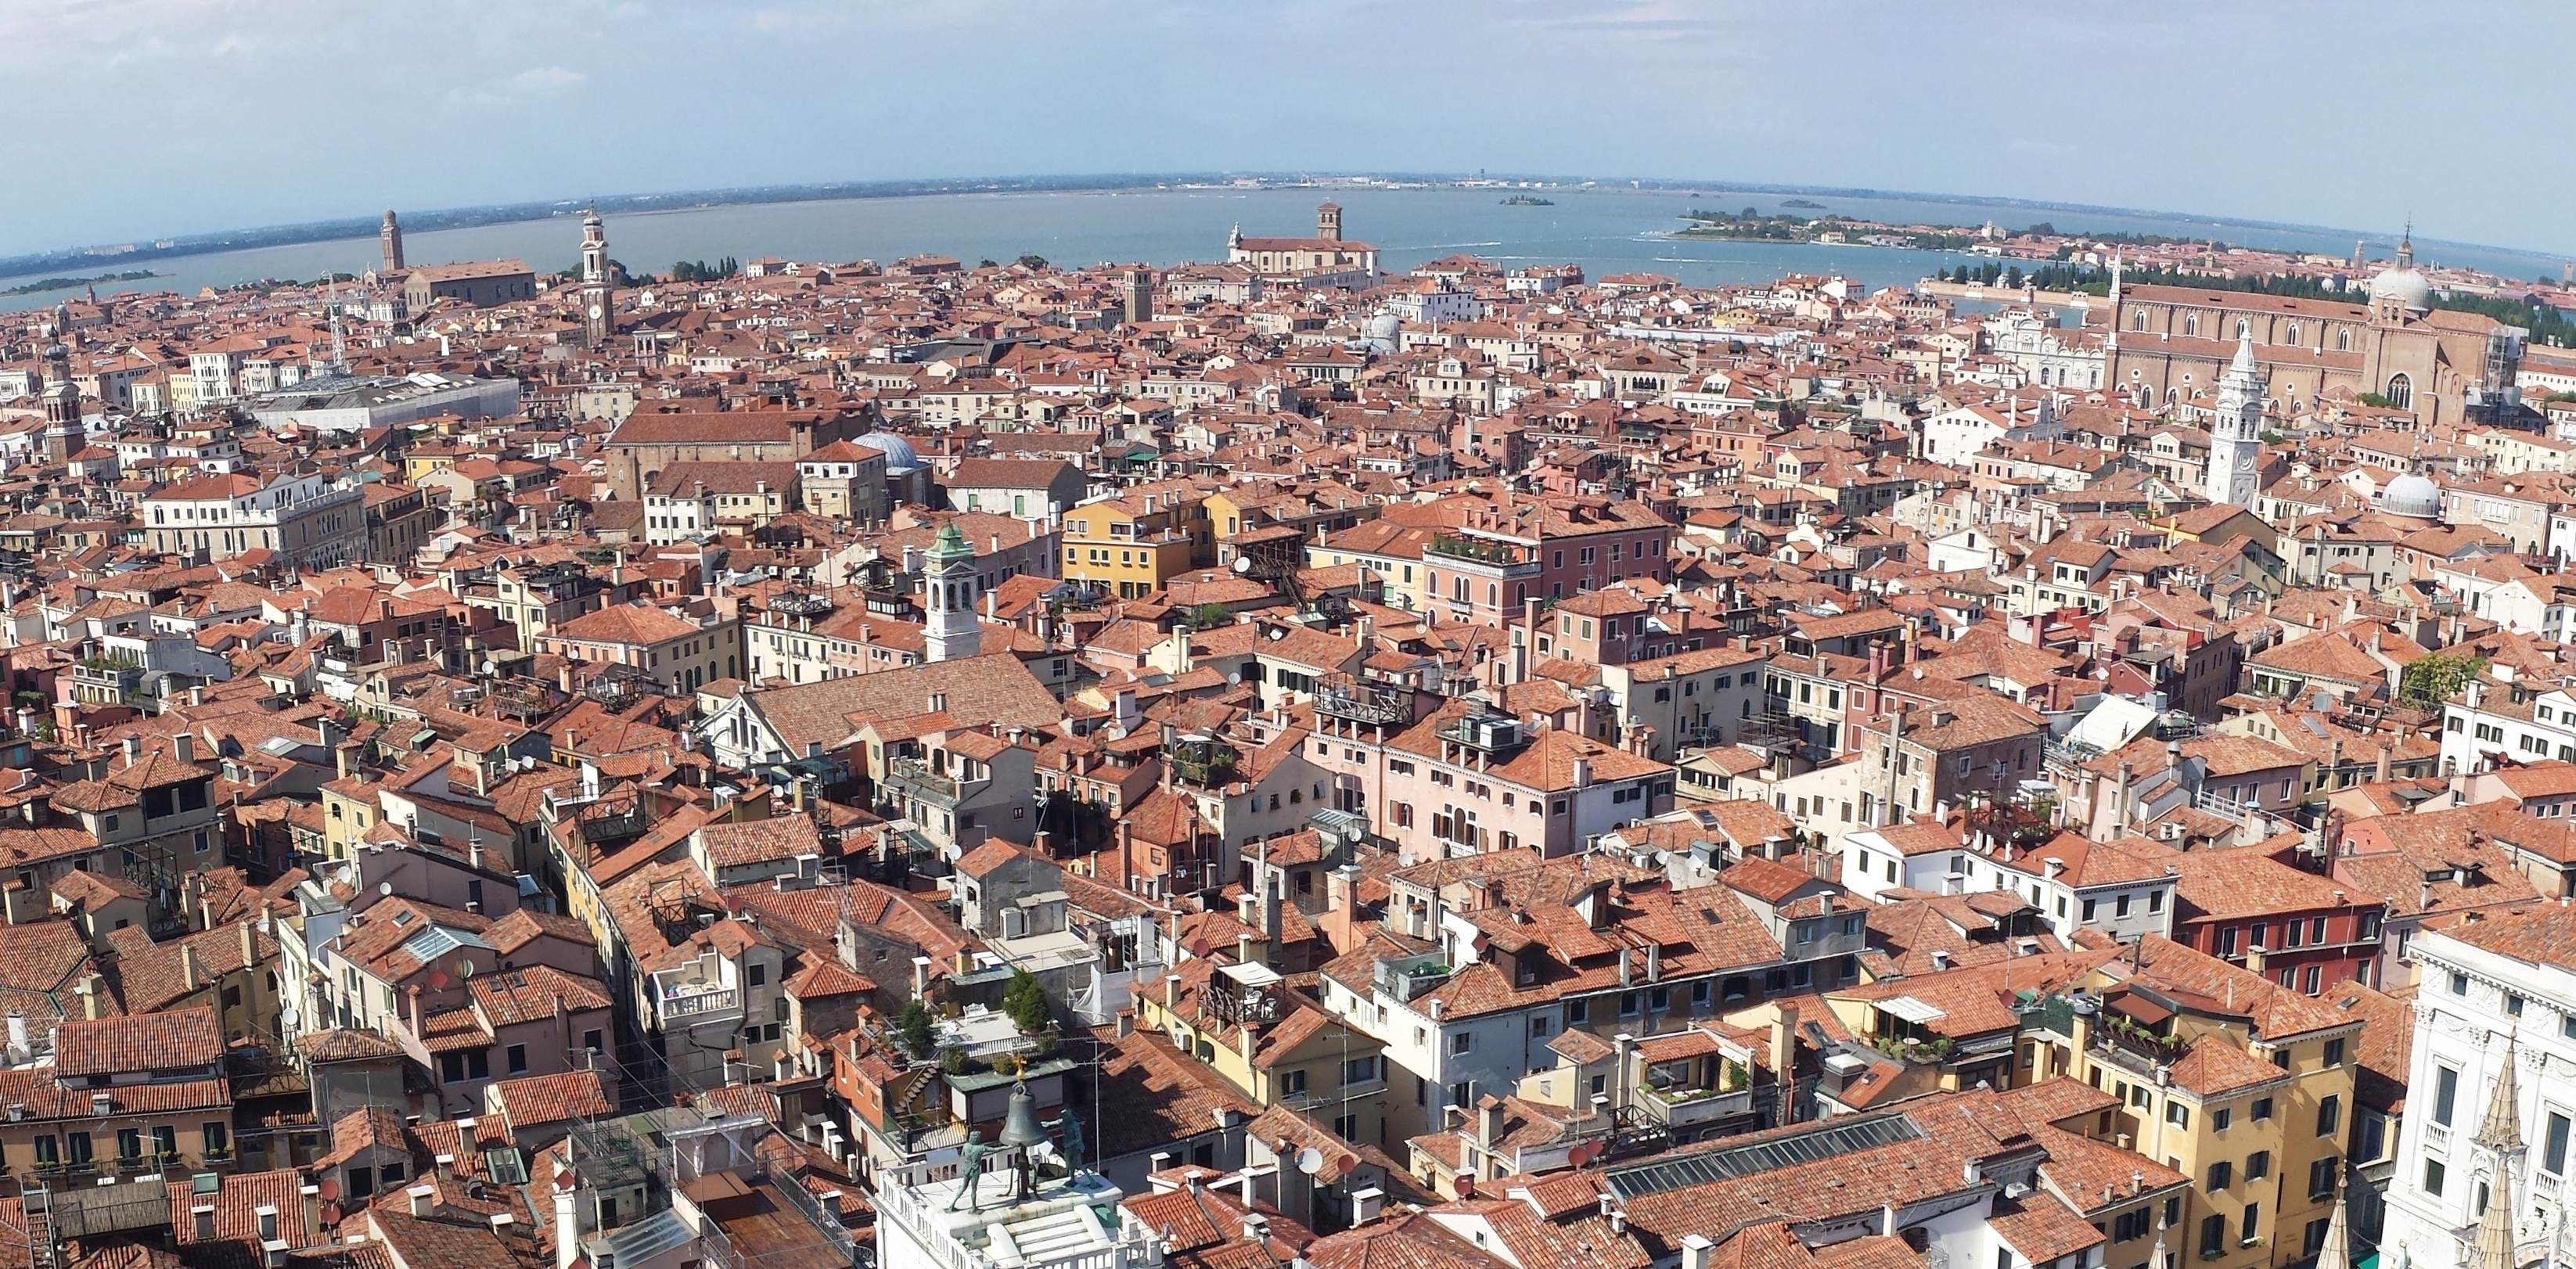
landscape, skyline, photography, town, city, cityscape, panorama, downtown, suburb, plaza, venice, metropolis, curved, neighbourhood, bird's eye view, aerial photography, residential area, human settlement